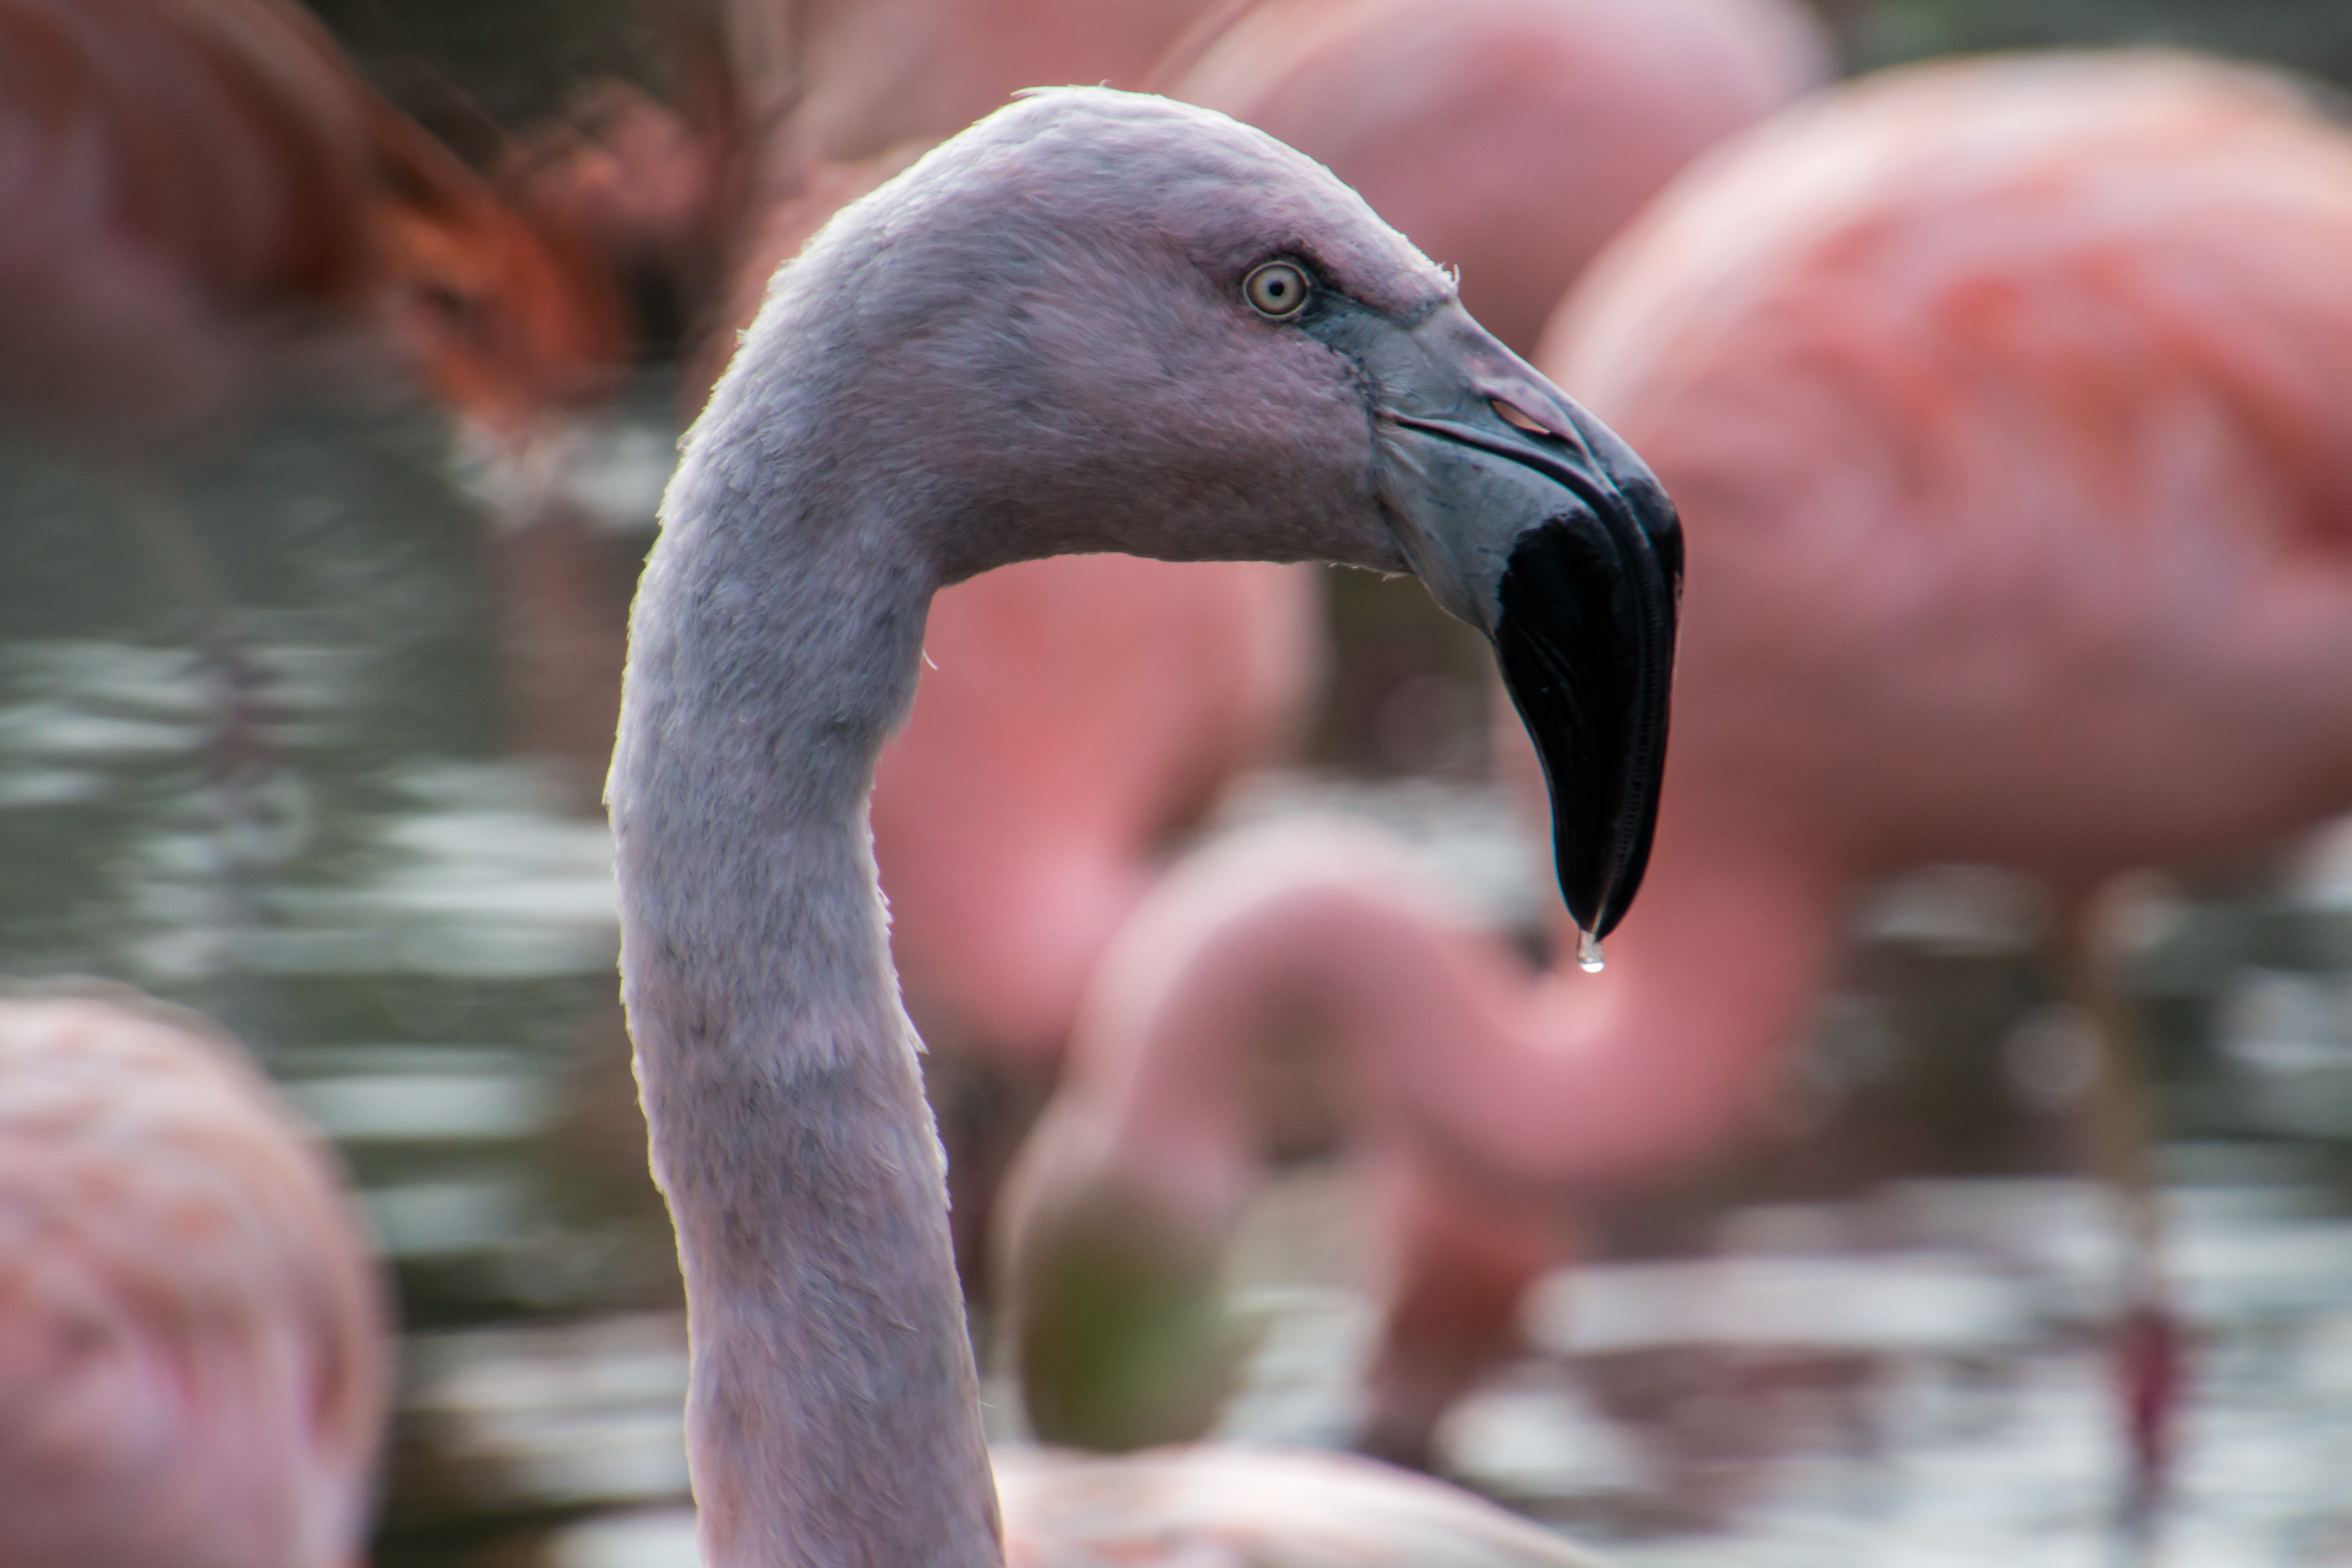
bird, wildlife, beak, pink, fauna, close up, flamingo, vertebrate, water bird